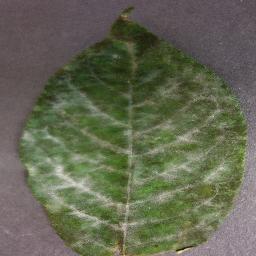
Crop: cherry
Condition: (including_sour)_powdery_mildew